Cipriano Muñoz, 2nd Count of la Viñaza

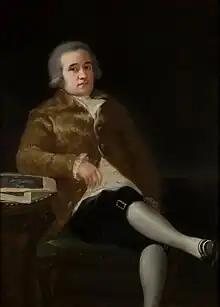
Painter and Art Historian Juan Agustin Ceán Bermudez, (1749–1829), painted by Francisco de Goya

Art historians have credited him as the first Spaniard to produce a catalogue of the works of Aragonese painter Francisco de Goya.